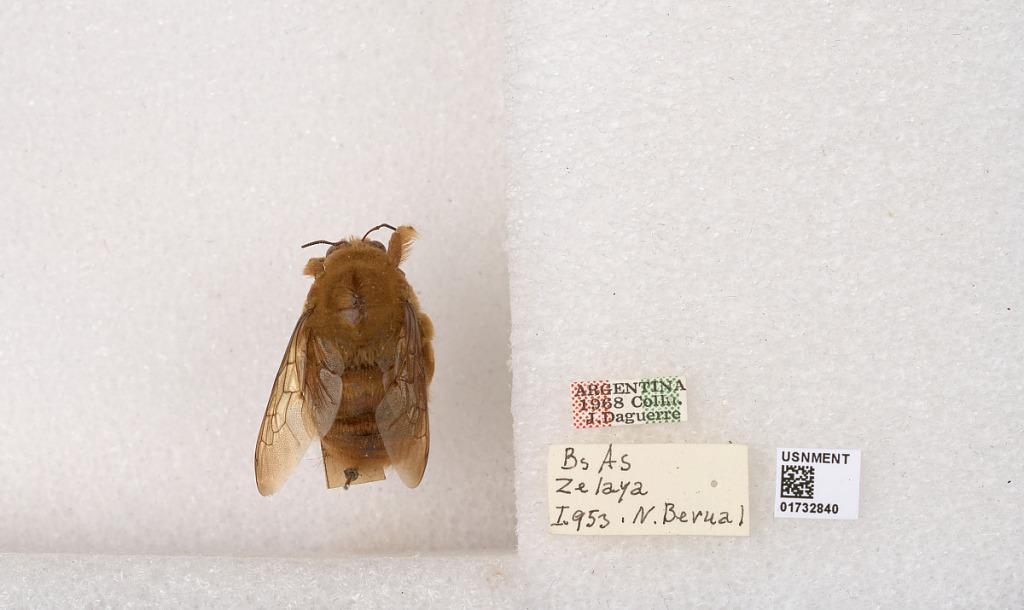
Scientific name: Xylocopa (Neoxylocopa) augusti Lepeletier
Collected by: N. Berual
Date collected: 1953-1-9
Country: Argentina
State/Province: Buenos Aires
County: Partido de Pilar
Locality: Zelaya
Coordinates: -34.3834, -58.8819